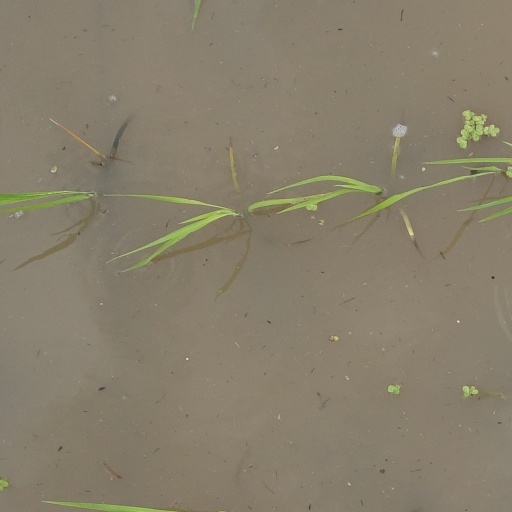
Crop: rice